Battle of Tulkarm

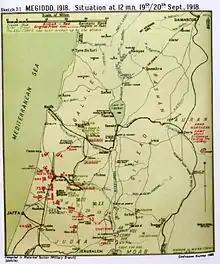
Falls Map 31 Megiddo Situation at 24:00 19/20 September 1918

Having captured Nahr el Faliq and after providing the cavalry with the required breakthrough to advance northwards, the 60th Division then turned north-east towards Tulkarm, with the 5th Light Horse Brigade on its right flank.